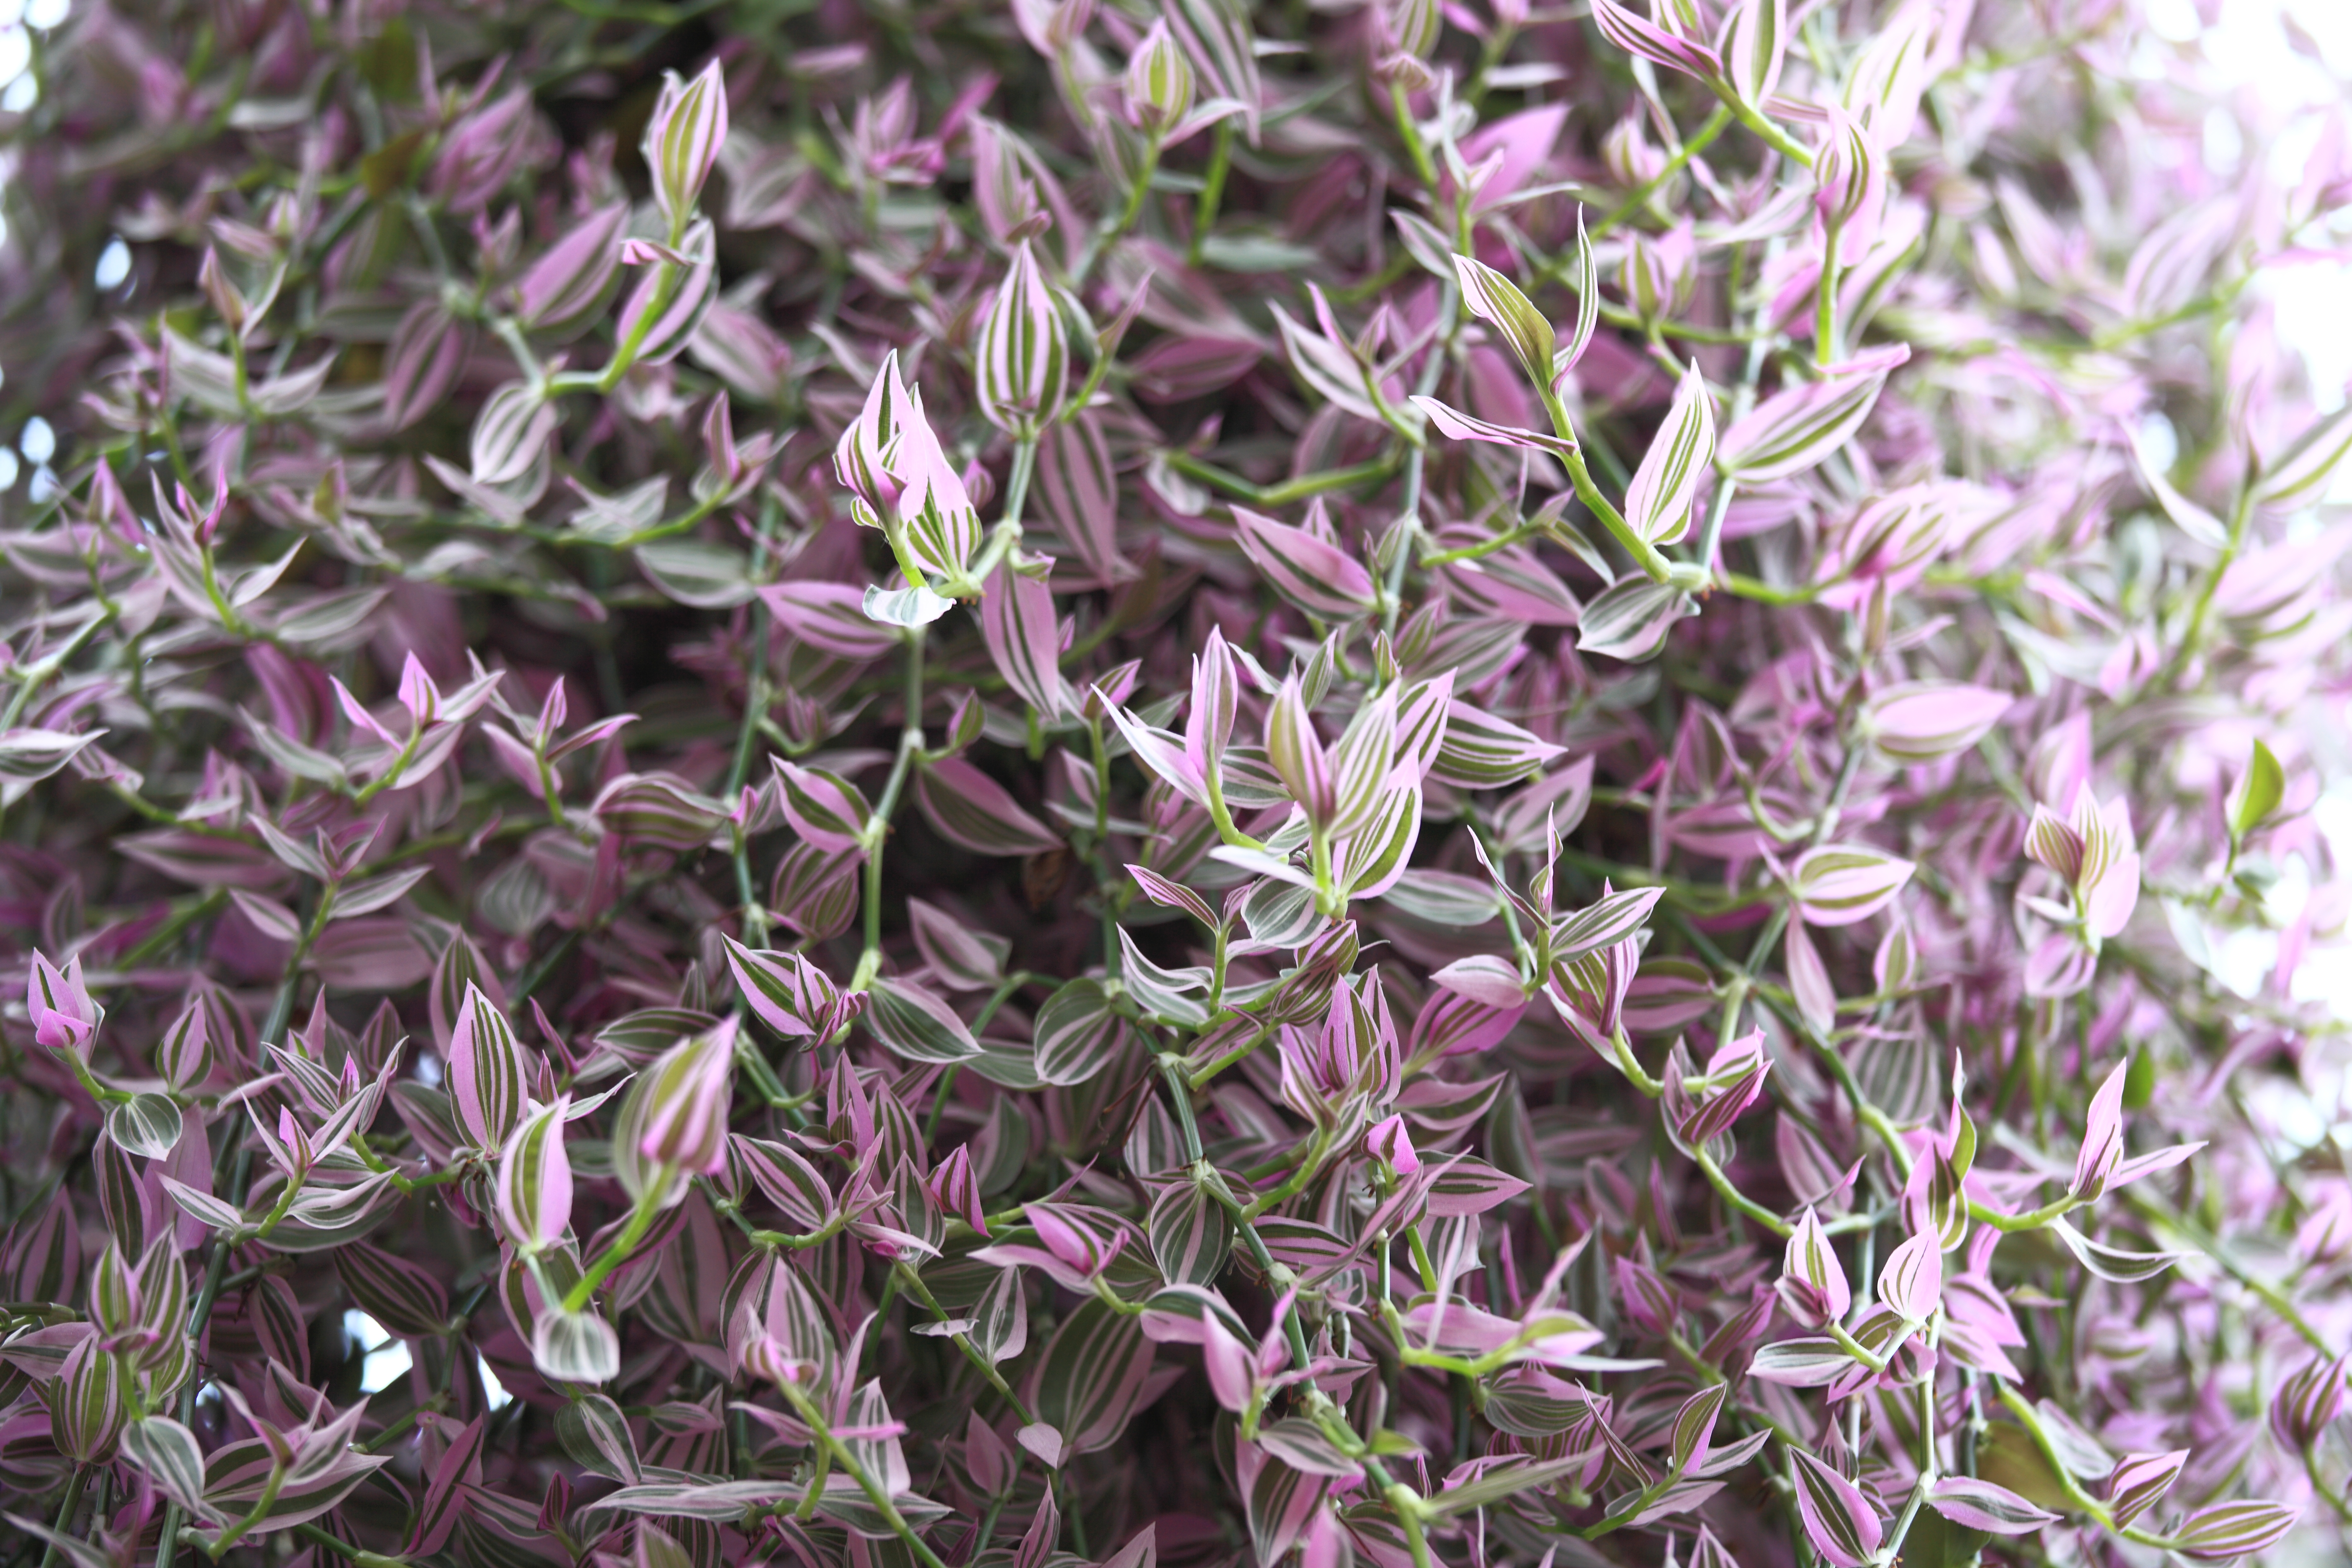
plant, leaf, flower, pattern, green, high, herb, botany, flora, lavender, background, shrub, wallpaper, 5d, lilac, hires, markii, hi, res, resolution, flowering plant, land plant, english lavender, breckland thyme